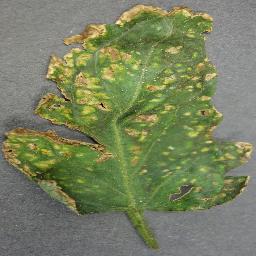
Label: Tomato___Bacterial_spot